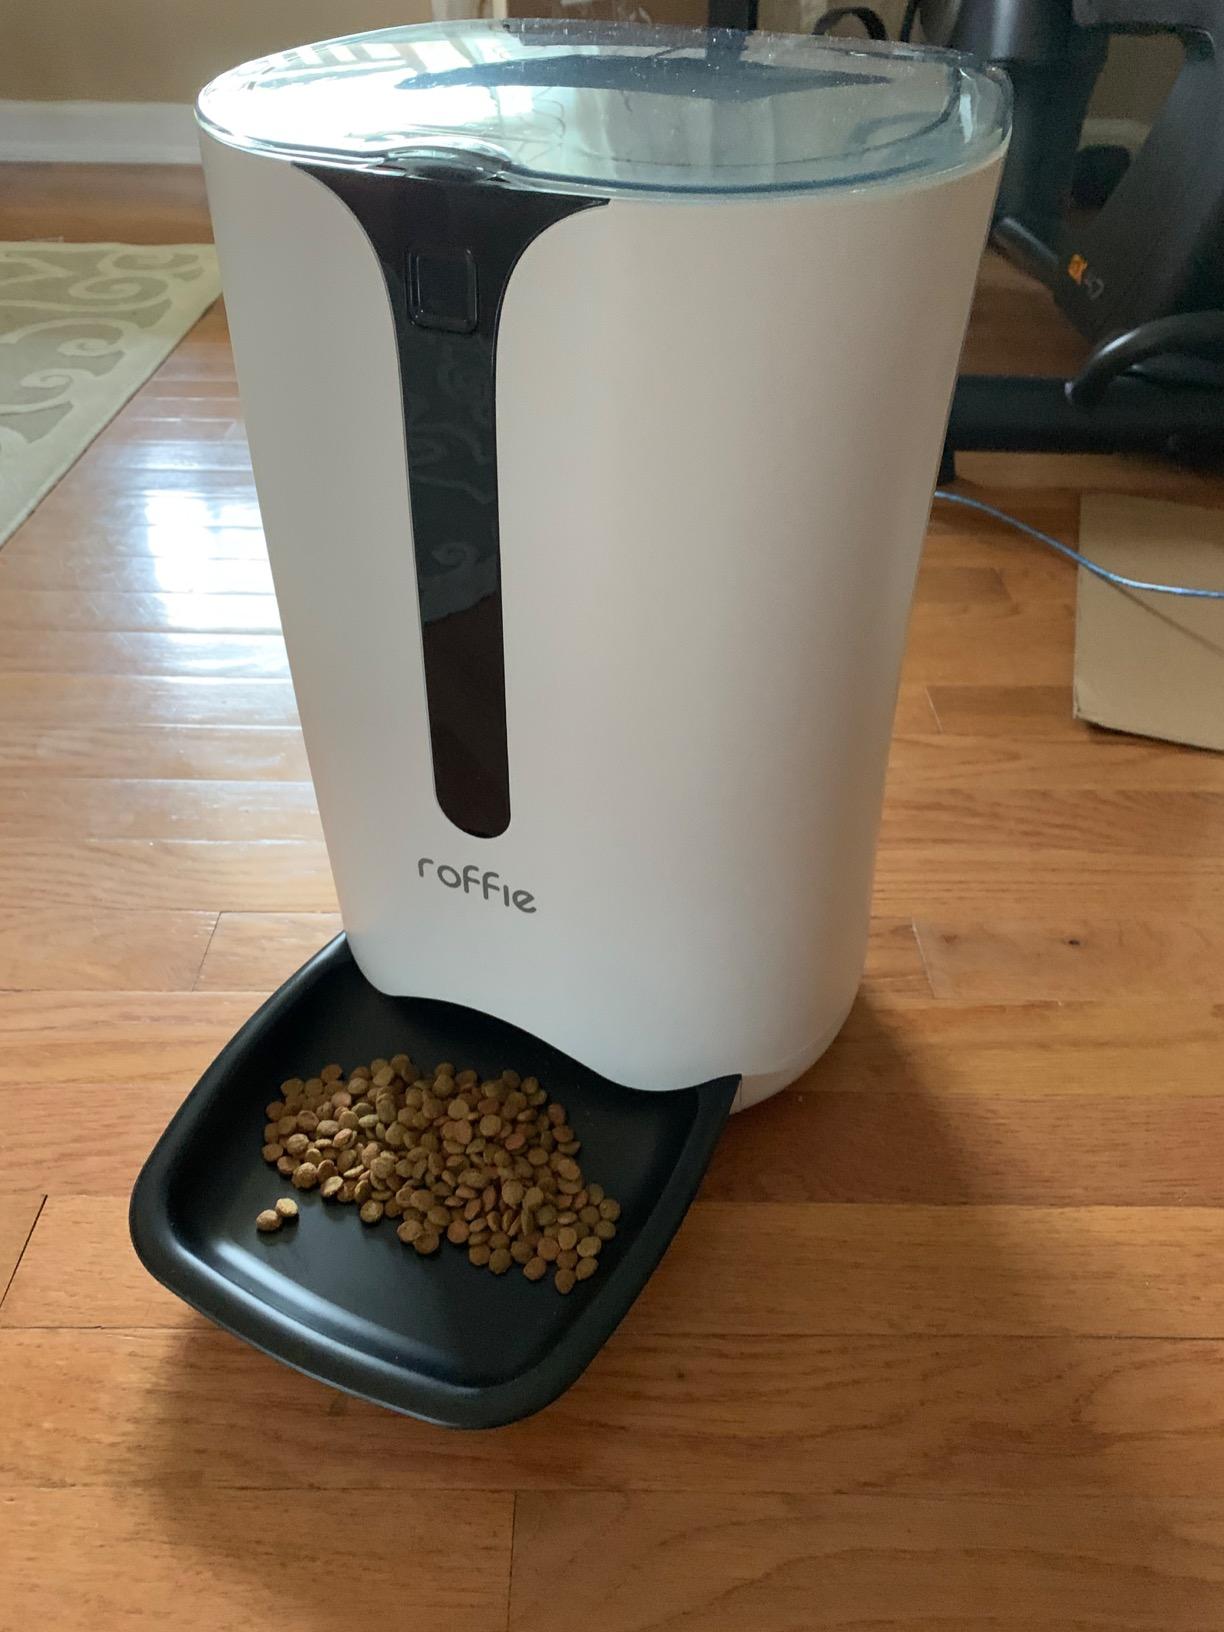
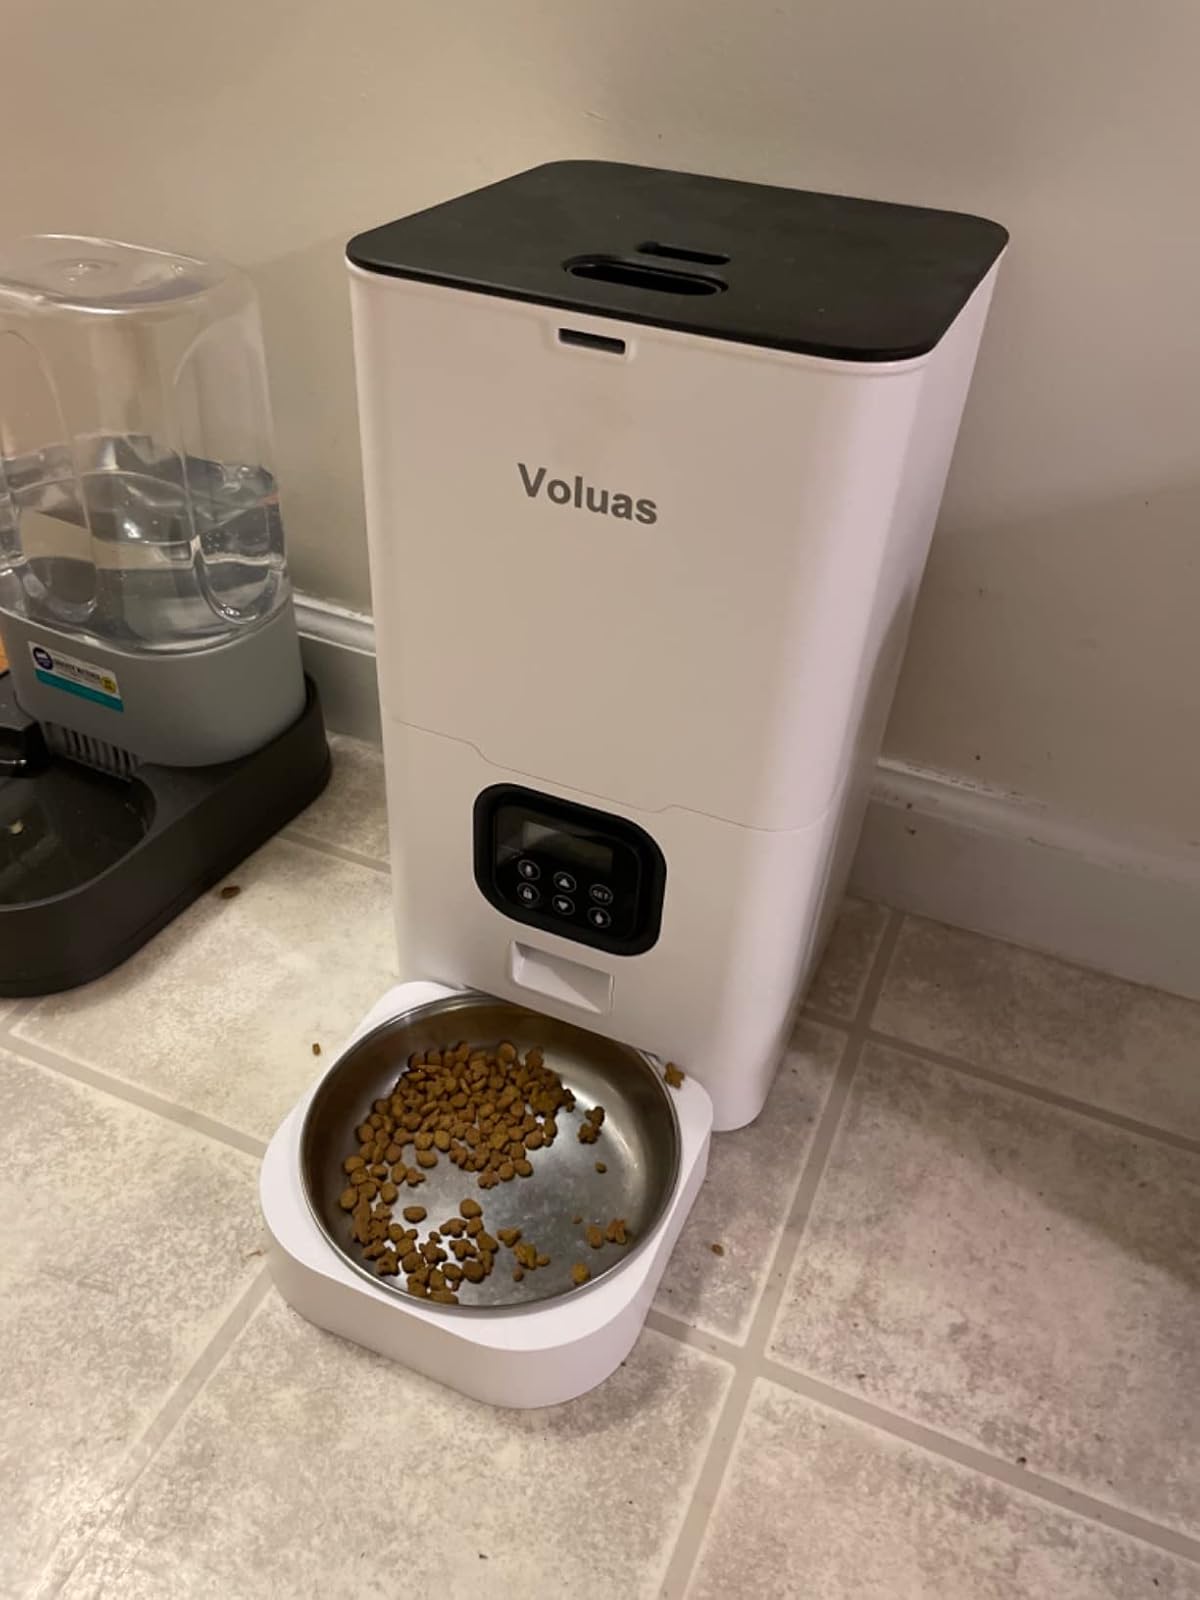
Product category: items_feeder
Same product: no